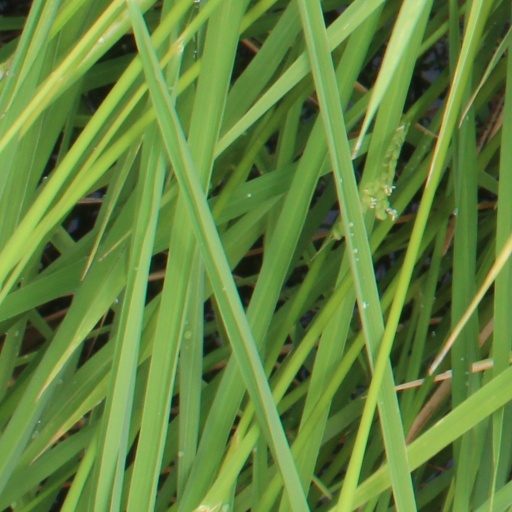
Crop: rice